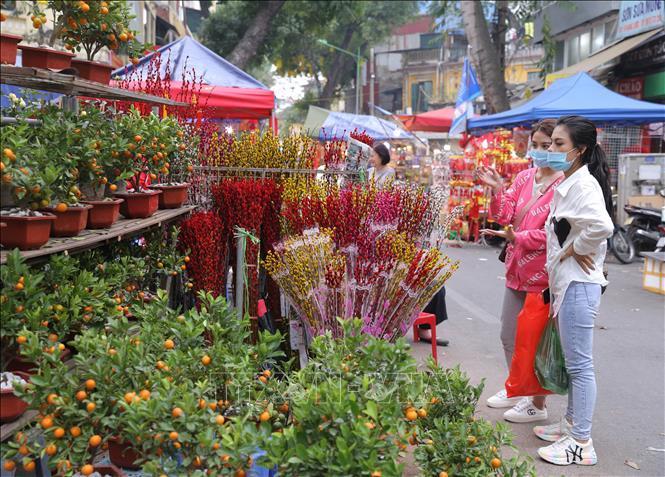
trong số hai cô gái thì người đang cầm bọc đựng đồ là cô gái mặc áo trắng